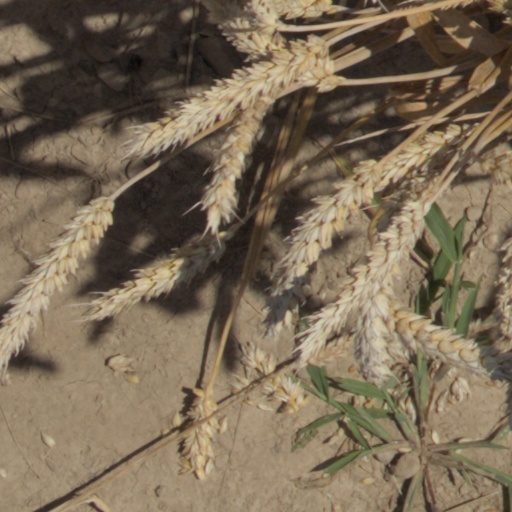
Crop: wheat